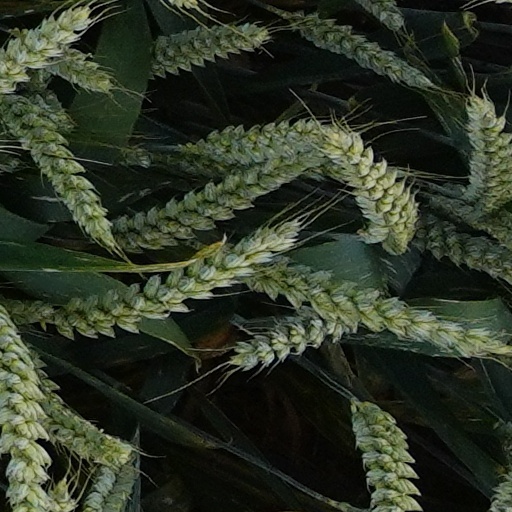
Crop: wheat